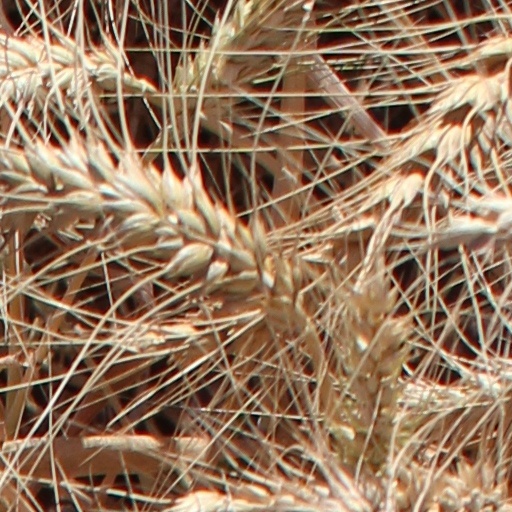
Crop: wheat